Jazz

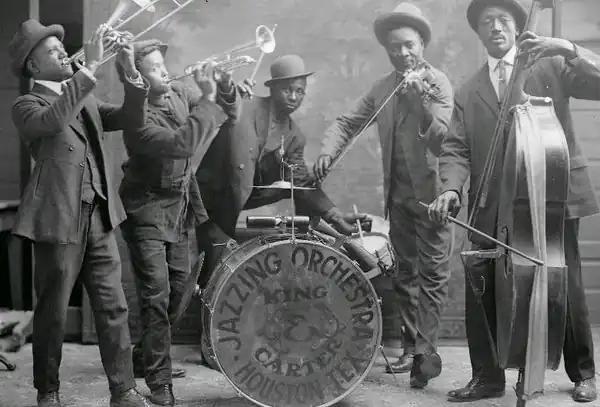
The King & Carter Jazzing Orchestra photographed in Houston, Texas, January 1921

During the early 19th century an increasing number of black musicians learned to play European instruments, particularly the violin, which they used to parody European dance music in their own cakewalk dances. In turn, European American minstrel show performers in blackface popularized the music internationally, combining syncopation with European harmonic accompaniment. In the mid-1800s the white New Orleans composer Louis Moreau Gottschalk adapted slave rhythms and melodies from Cuba and other Caribbean islands into piano salon music. New Orleans was the main nexus between the Afro-Caribbean and African American cultures.